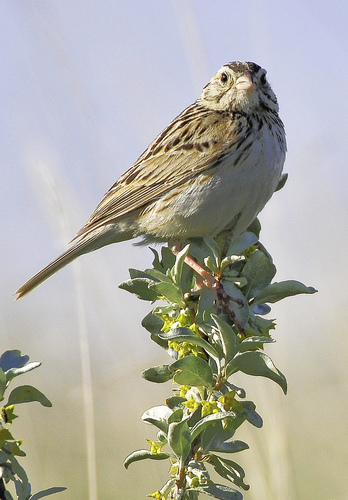
a white breasted bird with an orange bill and brown, and light brown speckled secondaries.
bird has brown body feathers, brown breast feathers, and brown beaka short yet plump bird with a white belly, and a stumpy head.
the bird has a pink bill and a white belly and spotted breast.
this bird has a white breast and belly and dark and light brown speckles on its crown and wings as well as throat.
this bird has a brown, tan, and white speckled throat, side, crown, and back with a white or light tan belly and abdomen.
this bird has wings that are brown and has a white bellya brown bird with a white breast with a long yellow tail.
this large bird has wide eyee, brown feathers, and a light colored belly.
this bird has a white and brown breast including a pinkish/orange bill
Species: Clay Colored Sparrow